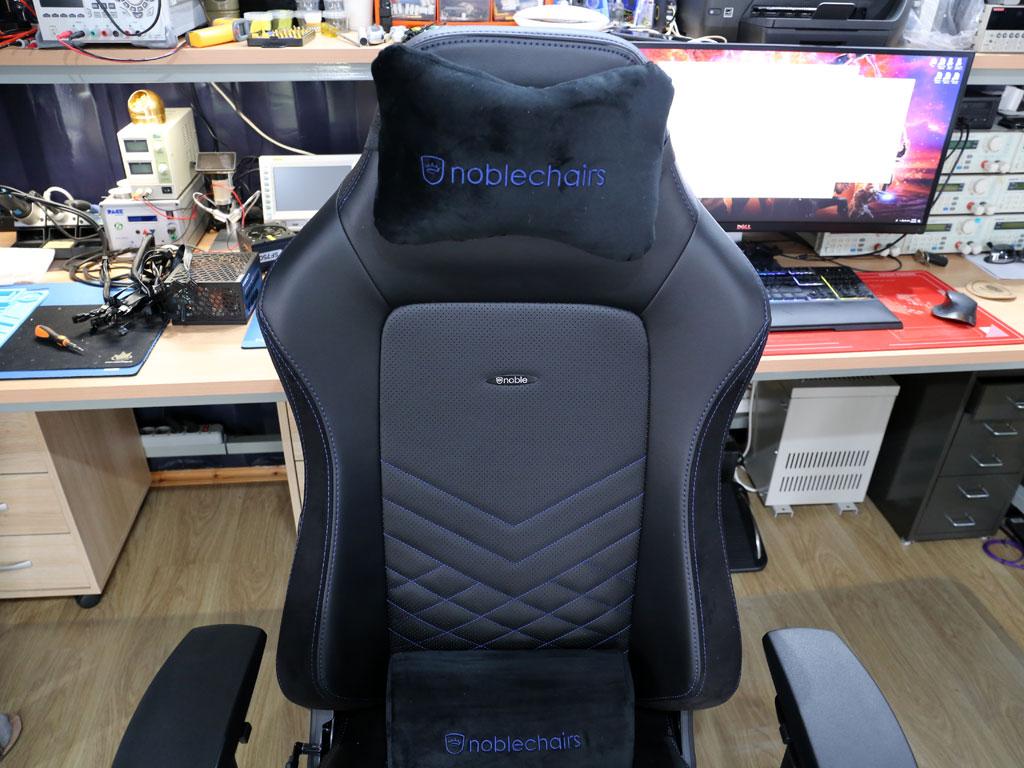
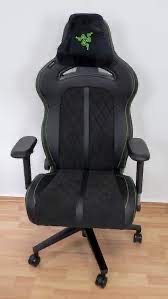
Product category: items_chair
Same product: no